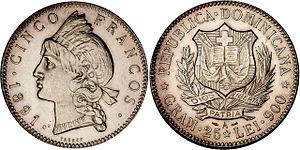
Ernest Paulin Tasset, connu sous le nom de Paulin Tasset, né à Paris le 15 novembre 1839 et mort dans la même ville le 22 novembre 1921, est un sculpteur et médailleur français.